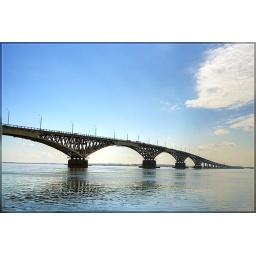
3.5 km long bridge over Volga river in Saratov.